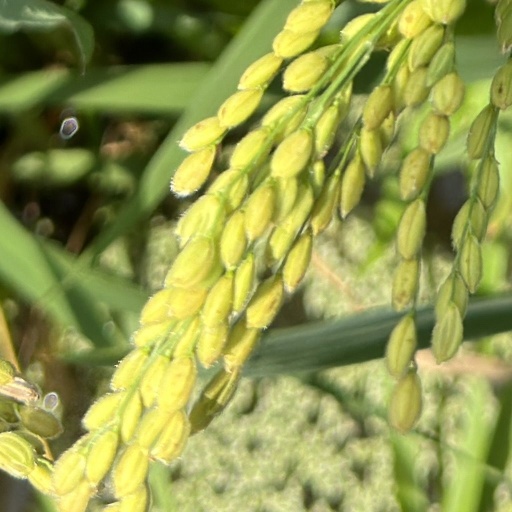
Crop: rice